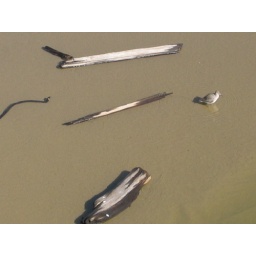
Gull wading in the shallow waters of the river as seen from the Pescadero Overlook, Rt. 1, Pacific coast